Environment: real
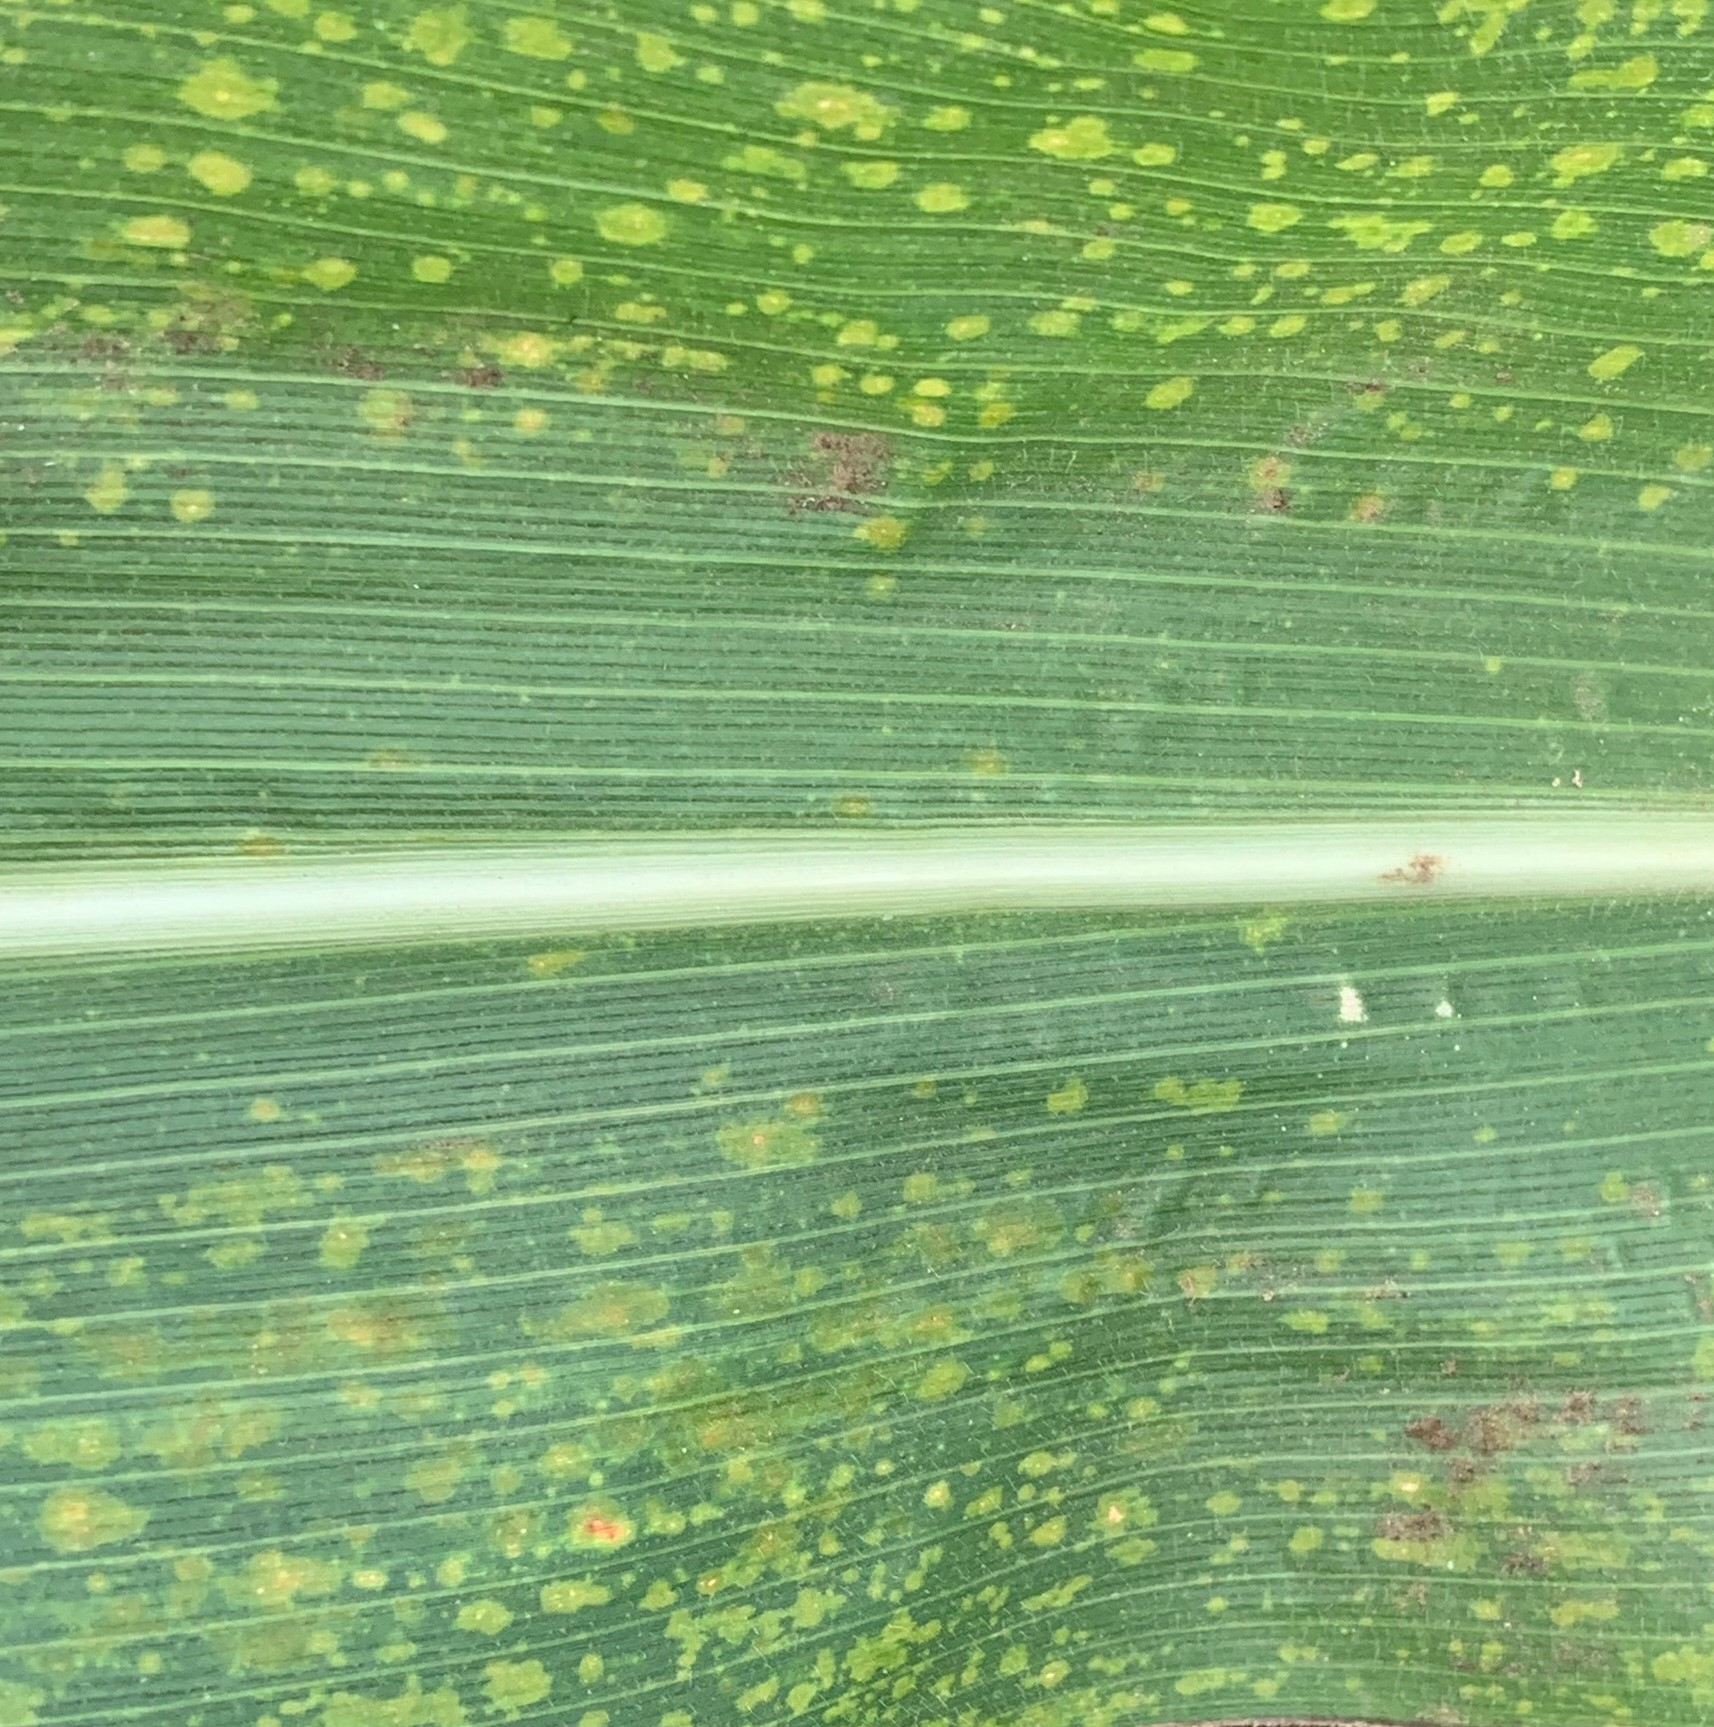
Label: lethal_necrosis